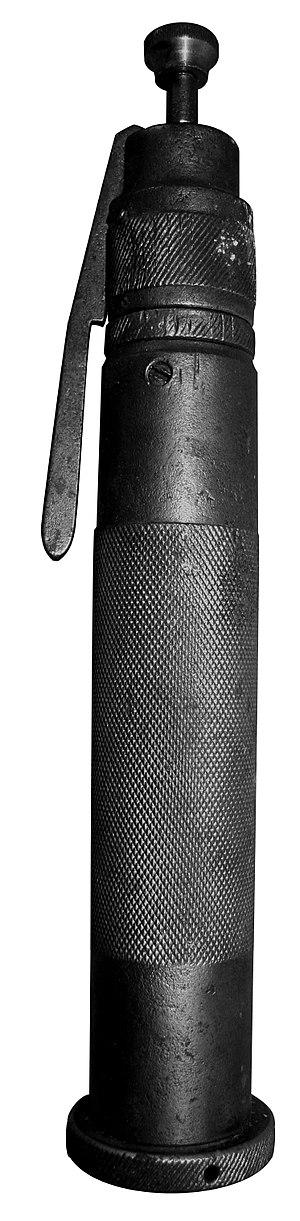
L′hippophagie est une pratique alimentaire consistant à consommer de la viande de cheval. Connue depuis la Préhistoire et pratiquée par de nombreux peuples eurasiatiques durant l'Antiquité, elle est souvent associée à des pratiques rituelles païennes qui poussent l'Église catholique du Moyen Âge à la prohiber. Elle demeure lors des périodes de disette, et chez les peuples nomades comme les Mongols. Pratiquée à grande échelle en France à partir de la fin du XIXᵉ siècle, elle y a fortement baissé depuis les années 1960. Les États-Unis l'ont rendue illégale dans plusieurs États. Le scandale sanitaire de la trichinellose, les images choc des transports d'animaux de boucherie et la place symbolique et historique du cheval entretiennent une controverse, expliquant la désaffection pour l'hippophagie dans certains pays occidentaux. Les pays scandinaves, d'Asie centrale et de l'Est sont traditionnellement hippophages, par opposition aux pays anglo-saxons, considérés comme non hippophages. Les tabous alimentaires sur la viande de cheval peuvent avoir des origines culturelles ou religieuses.
Le pistolet d'abattage, aussi appelé pistolet à projectile captif ou pistolet à tige perforante captive, est un outil d'étourdissement utilisé dans les abattoirs, destiné à assommer les gros animaux de boucherie avant l'égorgement, lors du processus de l'abattage. Par abus de langage, le matador est popularisé comme un nom usuel, mais emprunté à une gamme de produit de marque. Créé en 1928, il a commencé à être utilisé systématiquement dès les années 1930 et depuis le décret du 16 avril 1964 en France, est la règle pour étourdir bovins et équidés, remplaçant le « merlin anglais » à l'efficacité trop aléatoire.
L'abattage du cheval est l'acte de mettre à mort un cheval, quelles qu'en soient les raisons. Longtemps ritualisé, il s'inscrivait dans un cadre religieux et cultuel. Les chevaux sont désormais abattus pour un motif économique, parce qu'ils présentent un caractère inapproprié pour l'activité que recherche leur propriétaire, pour réduire la population d'un troupeau sauvage, ou pour abréger leurs souffrances. Différents outils existent, dont le pistolet d'abattage et le fusil, souvent employé au Canada et aux États-Unis. Ensuite, la consommation de la viande du cheval peut être envisagée.